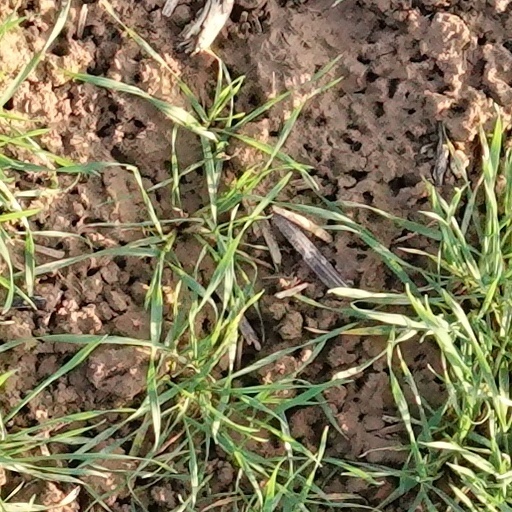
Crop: wheat